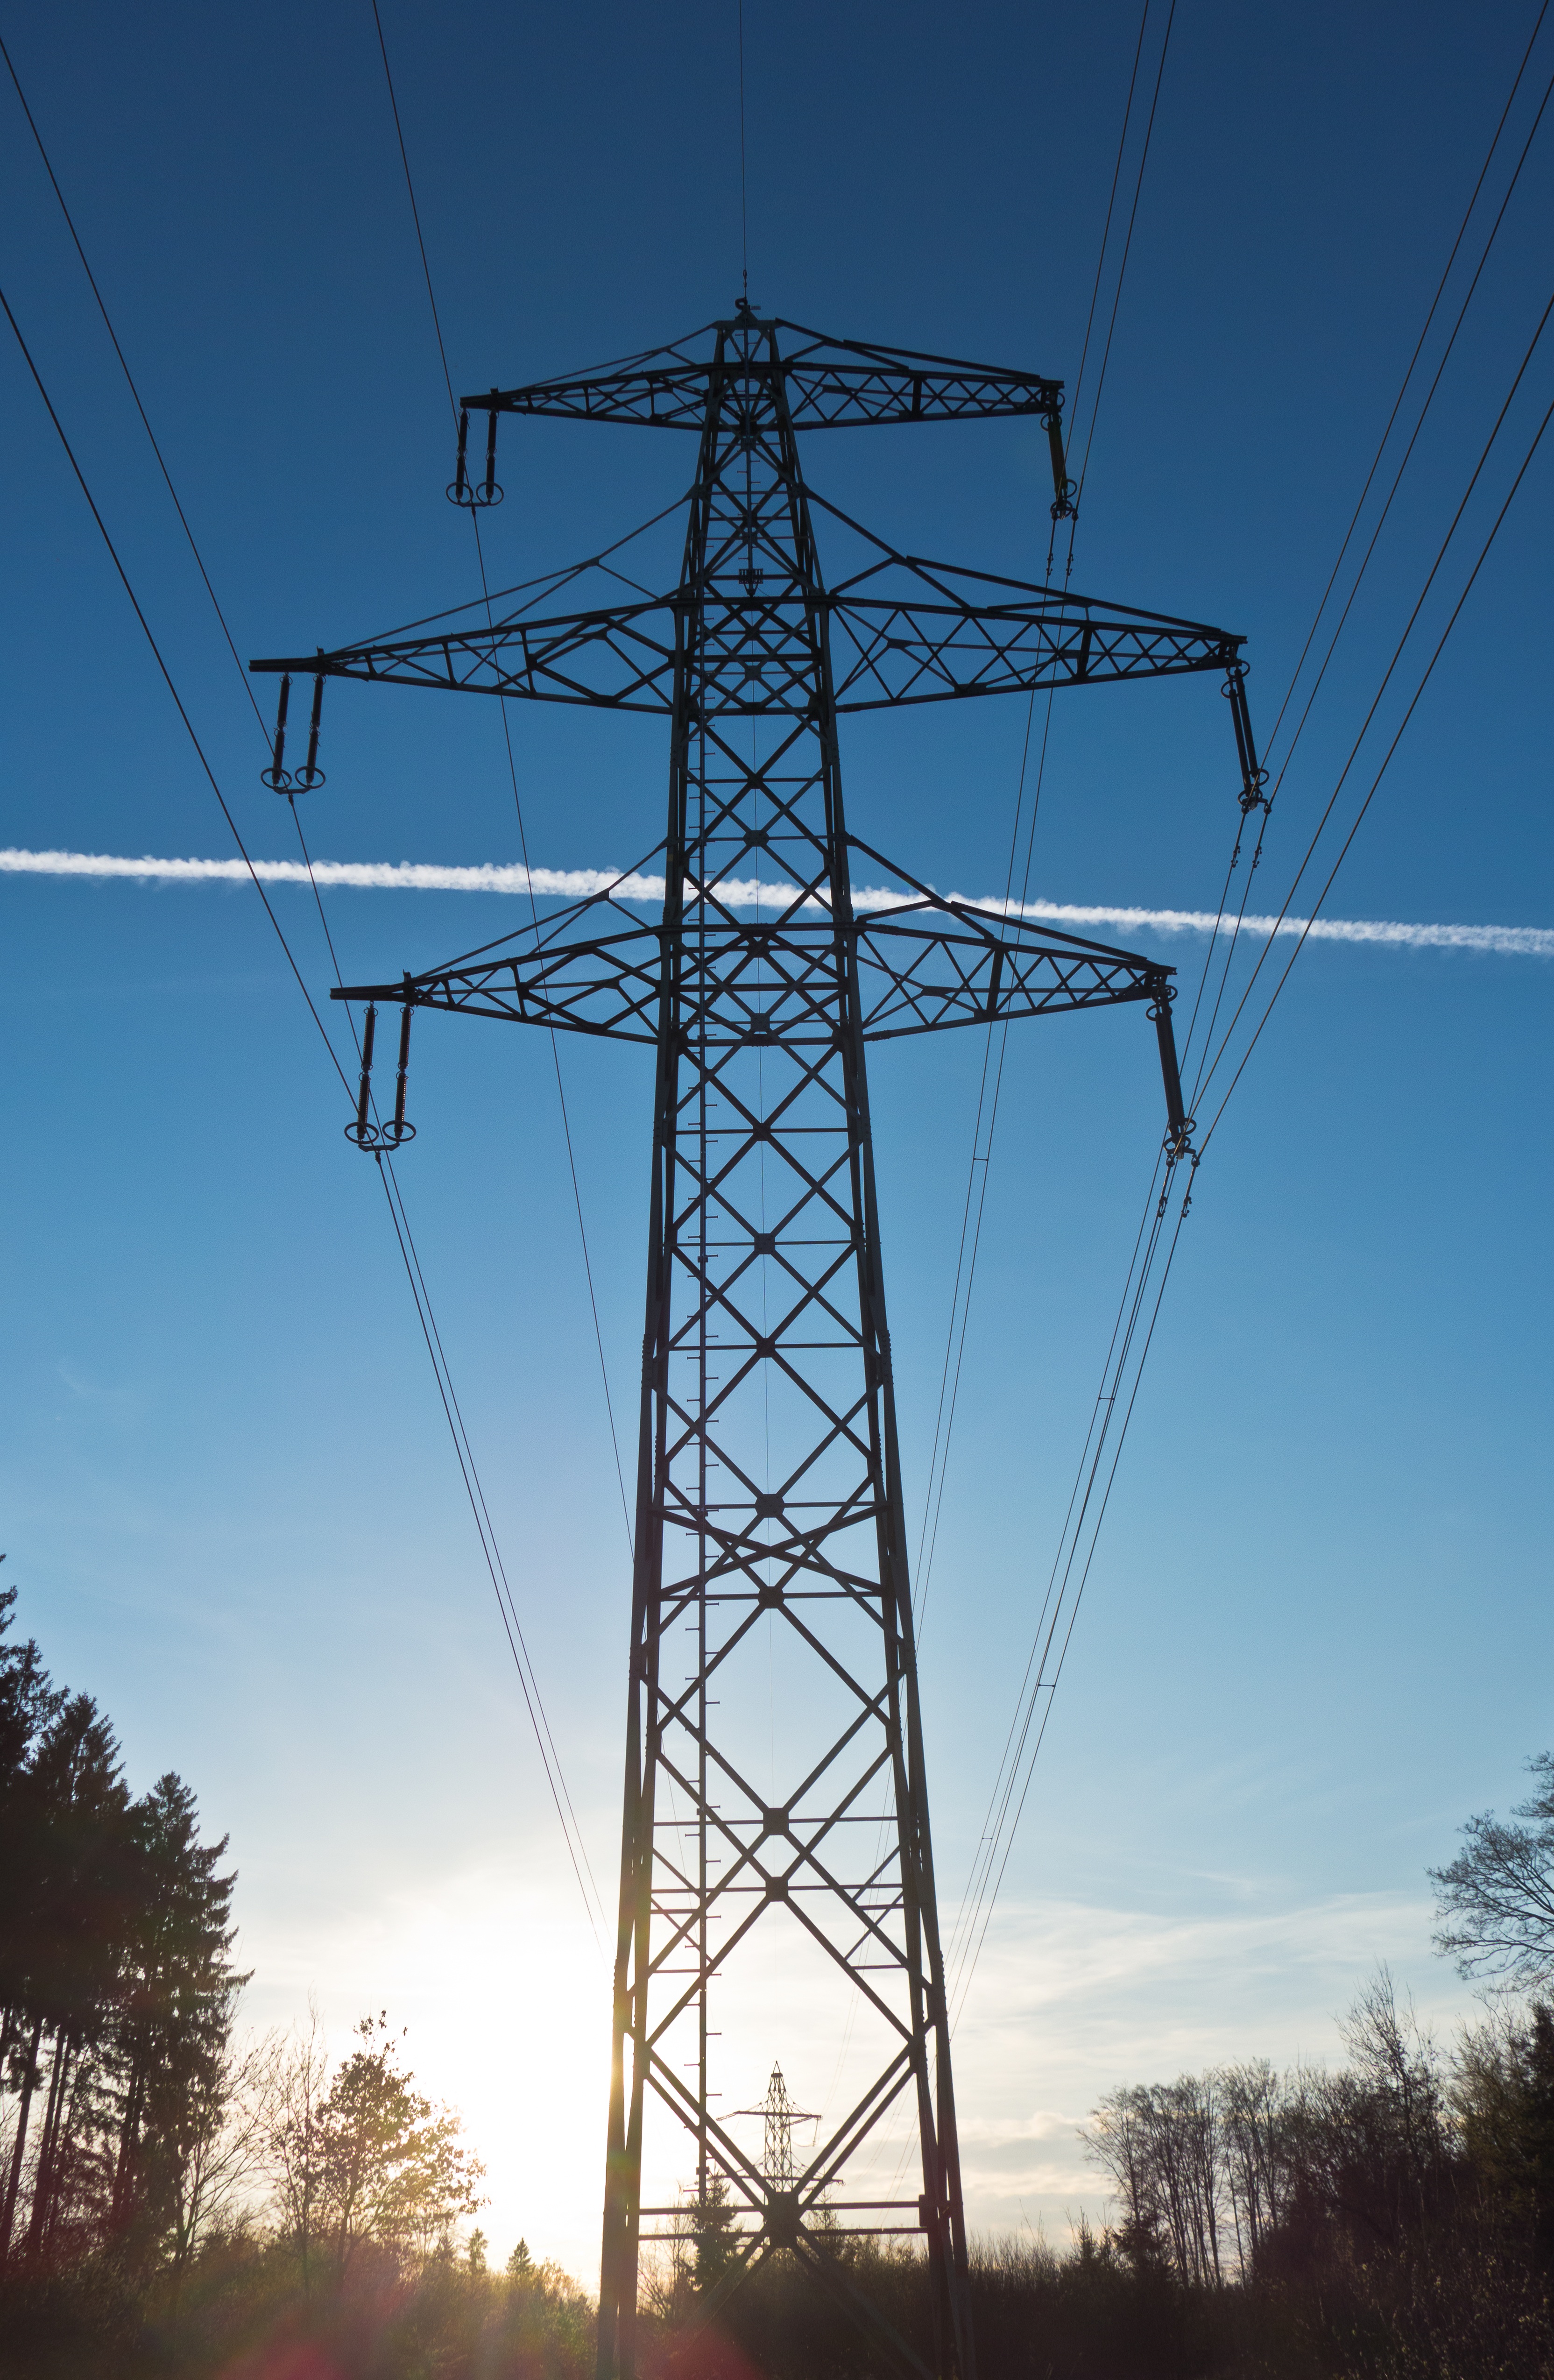
sky, technology, cable, line, tower, power line, mast, electricity, energy, high voltage, current, masts, upper lines, strommast, power poles, power supply, power lines, transmission tower, reinforce, outdoor structure, electrical supply, overhead power line, outdoor power equipment